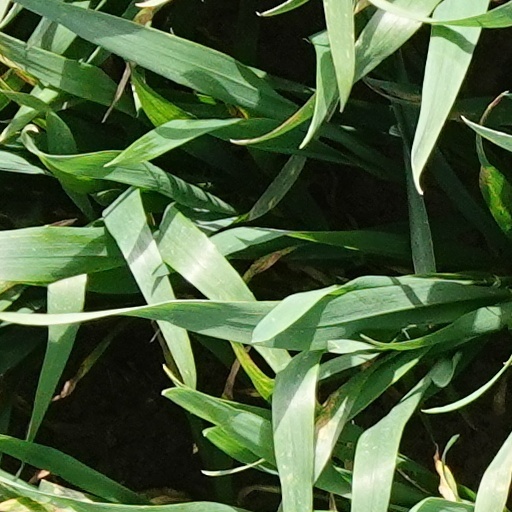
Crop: wheat